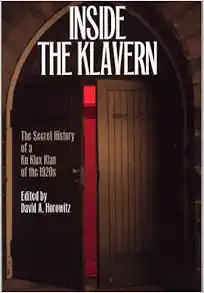
Inside the Klavern: The Secret History of a Ku Klux Klan of the 1920s
Category: Books
Review “Ably edited and annotated by Professor David Horowitz of Portland State University, Inside the Klavern takes us inside an Oregon chapter of the Ku Klux Klan during 1922–1924, when that organization was at the height of its political strength. This collection of detailed and informative weekly minutes for ‘Klan No. 14, Realm of Oregon” provides an intimate look at the activities, attitudes, and agendas of Klansmen in the small railroad city of La Grande. In doing so, Inside the Klavern —by far the most revealing of the few 1920s KKK records available—makes an exceptional contribution to our understanding of the Invisible Empire. . . . Horowitz has done us a service with his helpful and judicious editing; the documents speak for themselves. Inside the Klavern sheds much-needed light on an important facet of Oregon history, and it will undoubtedly become a touchstone in future Klan studies nationwide.” — Oregon Historical Quarterly "This important collection presents extremely rare records that shed light on one of the most notorious hate groups in American history. David Horowitz's superb analysis of the Klan's membership and activities makes the volume essential reading for anyone who is interested in the sources of racial and religious intolerance in the 1920s."— Shawn Lay , author of Hooded Knights on the Niagara: The Ku Klux Klan in Buffalo, New York "This book is a unique contribution to the scholarship on the massive Ku Klux Klan movement of the 1920s. These minutes of one klavern in a state where the Klan flourished do a great deal to demystify the Klan and explain its extraordinary, often complex appeal. Inside the Klavern is destined to become a standard reference for anyone seeking to understand one of the most popular and powerful social movements in twentieth-century American history."— Leonard J. Moore , author of Citizen Klansmen: The Ku Klux Klan in Indiana, 1921–1928 About the Author David A. Horowitz is a professor of history at Portland State University. His books include Beyond Left and Right: Insurgency and the Establishment and the coauthored volume (with Peter Carroll), On the Edge: The U.S. in the 20th Century.
Features: Inside the Klavern | is an annotated collection of the minutes of a thriving Ku Klux Klan in La Grande, Oregon, between 1922 and 1924. The most complete set of Klan minutes ever uncovered, these documents illustrate the inner workings of a Klan chapter of more than three hundred members at a time when the national membership reached into the millions and the Invisible Empire was at the peak of its power. Through an extensive introduction and conclusion as well as brief notes previewing each installment of the minutes, David A. Horowitz places these unique documents in historical perspective. | The La Grande minutes demonstrate Klan hostility to Roman Catholics, Jews, blacks, and "hyphenated" Americans. But they also explain how the chapter exercised requirements for admission, how officers were selected, and how Klansmen encountered difficulties enforcing the moral standards of their order. Because the Klan kligrapp (recording secretary) Harold R. Fosner recorded not only the official proceedings but also volunteered extemporaneous comments and gossip, readers get a genuine feeling for what it was like to attend the meetings. Through his own obvious excitement and commitment to the cause, Fosner re-creates the flavor, tone, and atmosphere of these meetings: "Tis beyond my power of expression to relate the harmony and fellowship which reigned supreme. . . . Suffice to say that these were the golden moments of our lives." | His evaluation of Klan propaganda, too, is telling: "The weekly newsletter from Atlanta, Georgia, contained a little book, the official message of our emperor, one Col. William Joseph Simmons, read before the most noble band of men ever assembled and for the noblest cause in the world. To my firm belief this book is the leading masterpiece of our day and age." | Horowitz concludes that "although it is tempting to judge Jazz Age Klansmen by the standards of later generations, the story provided by the minutes is a complex one—a chronicle of both compassion and complicity in cruelty, of positive social accomplishment and arbitrary and dysfunctional divisiveness."